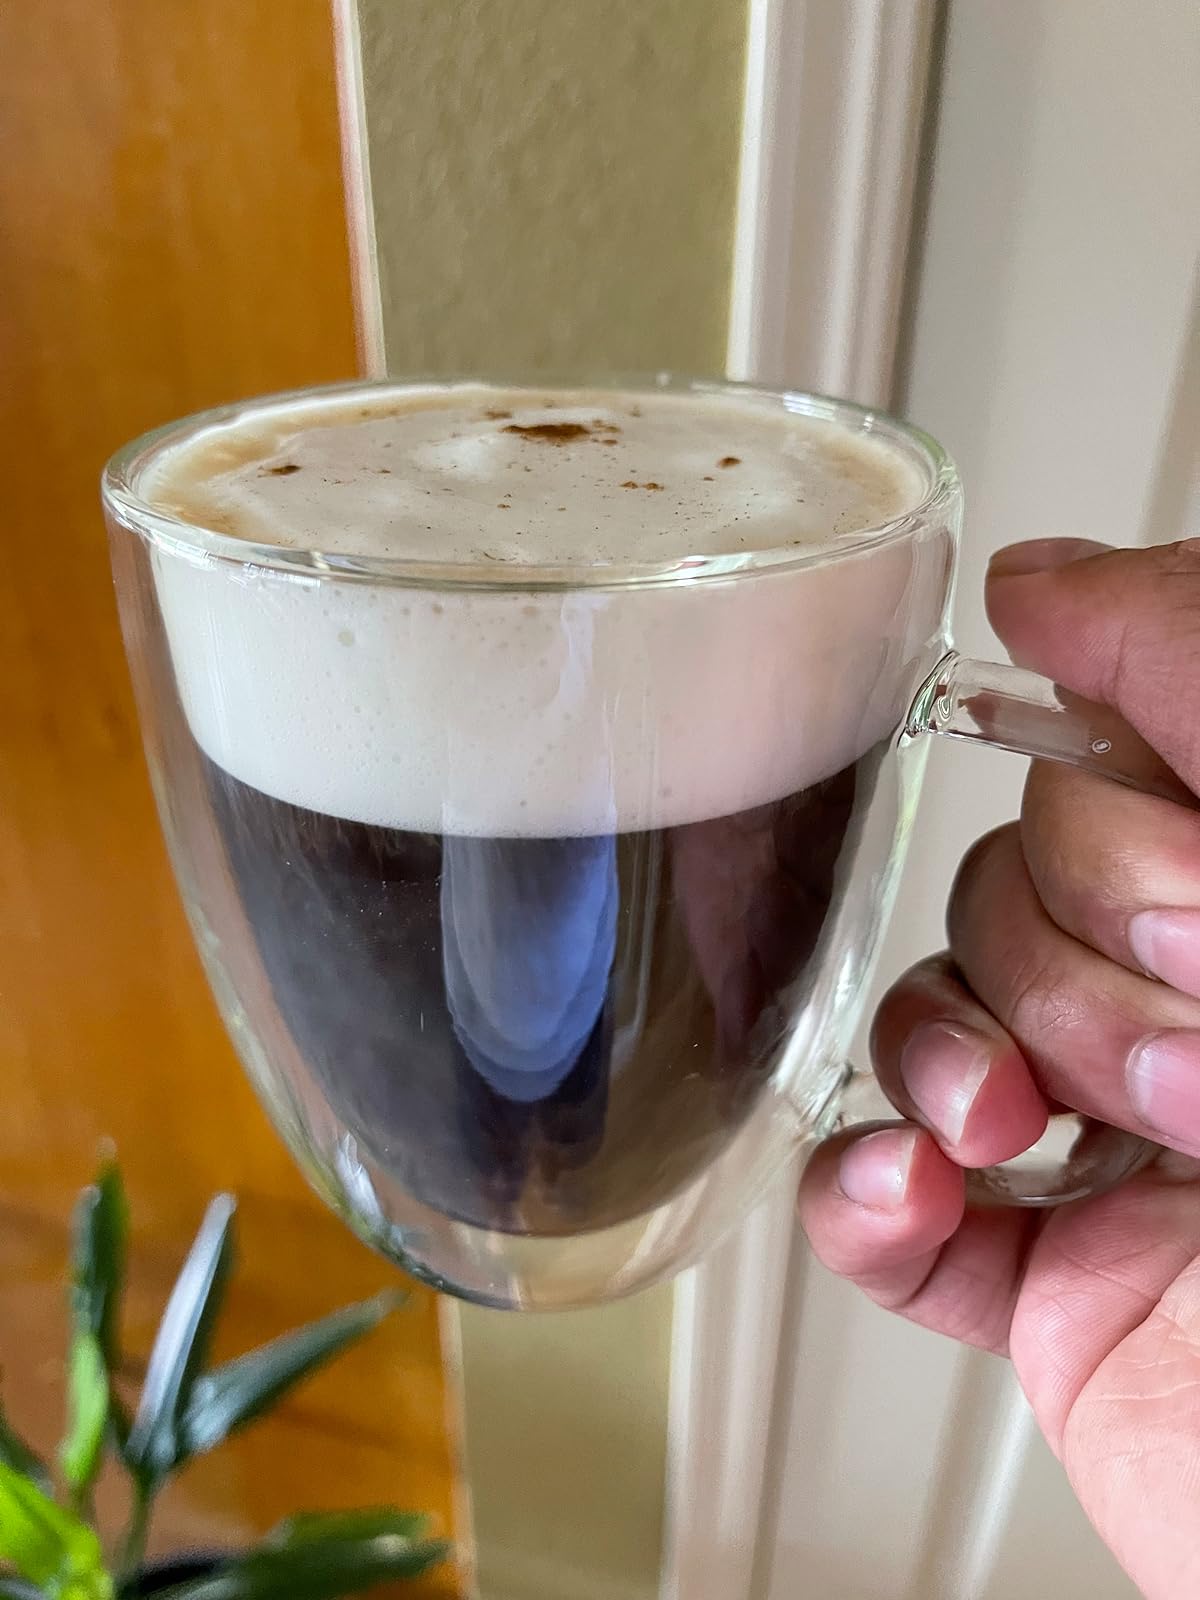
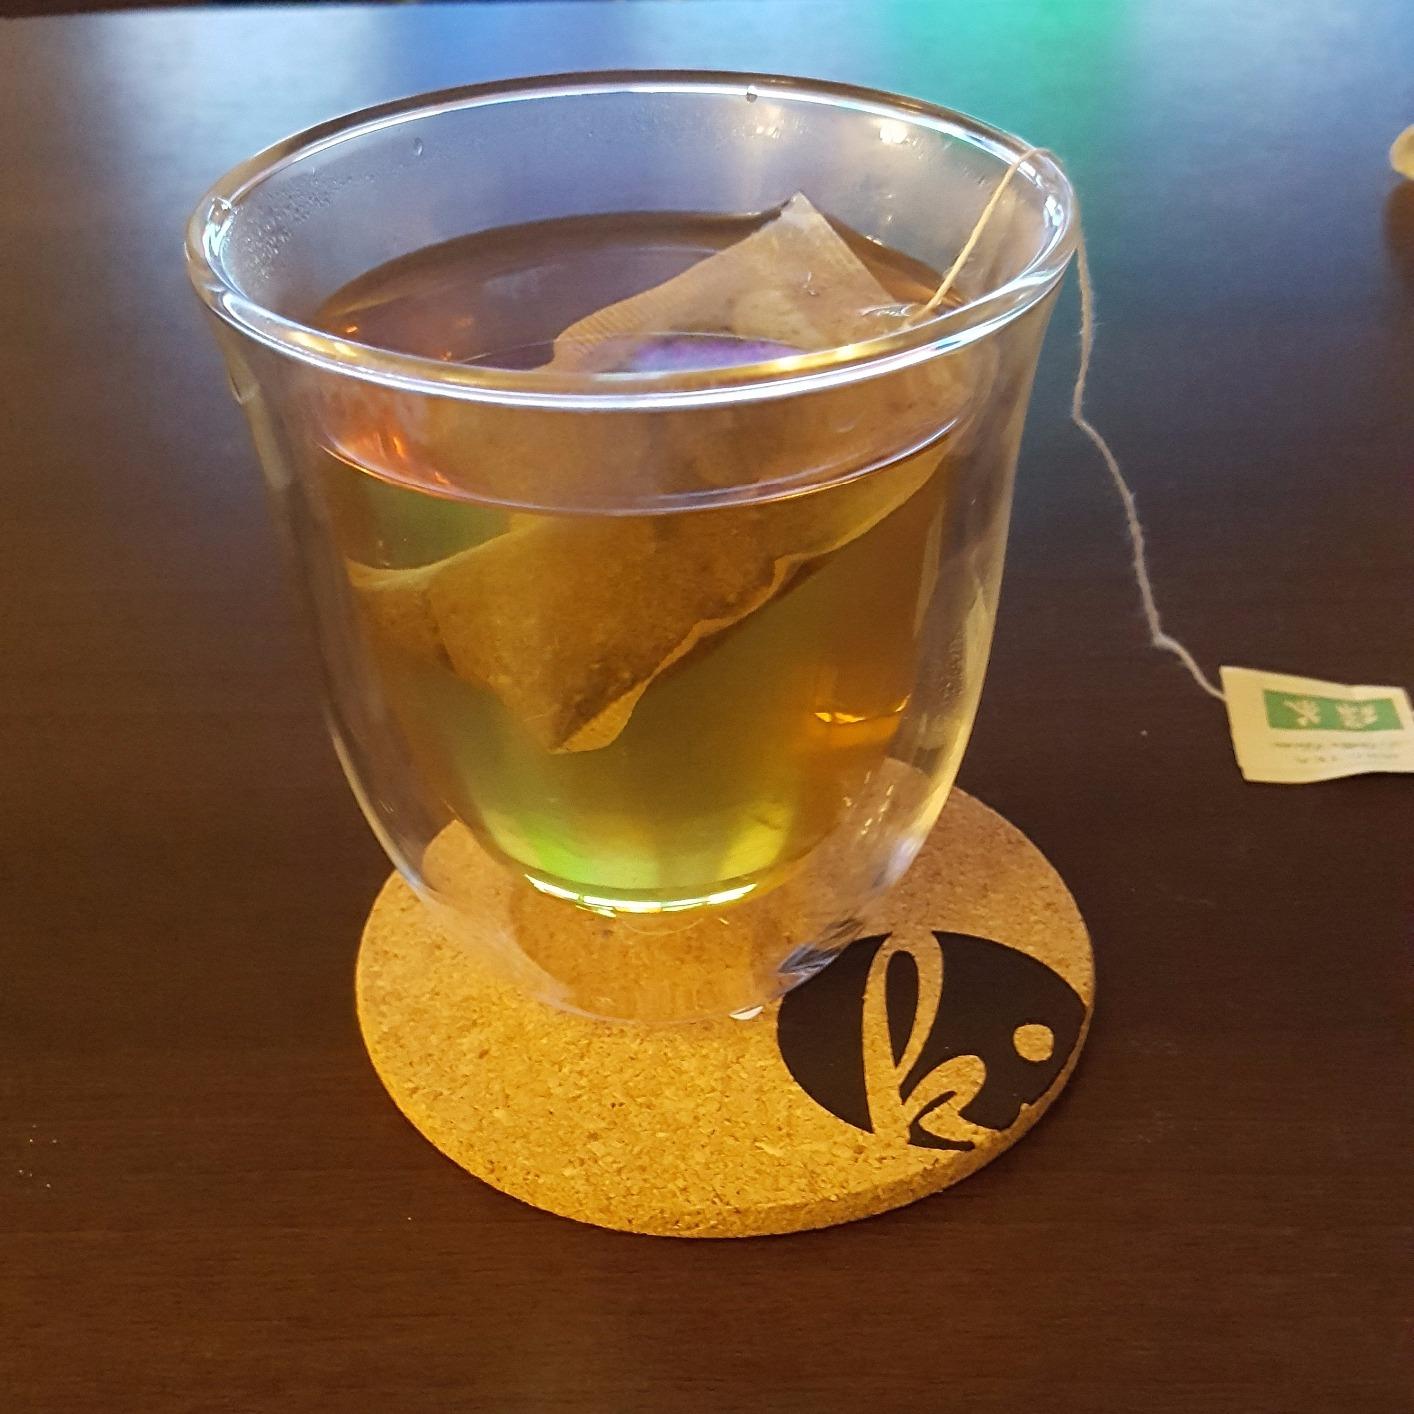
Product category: items_mug
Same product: no